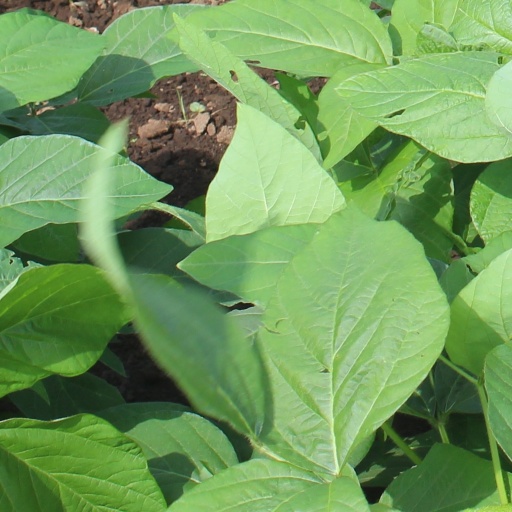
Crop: soybean